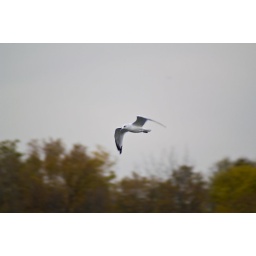
This gull just kept flying back and forth over the water so I had to &amp;quot;oblige&amp;quot; and take a shot.